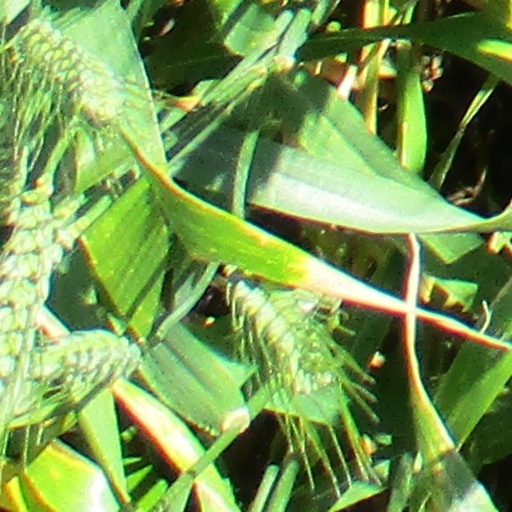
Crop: wheat